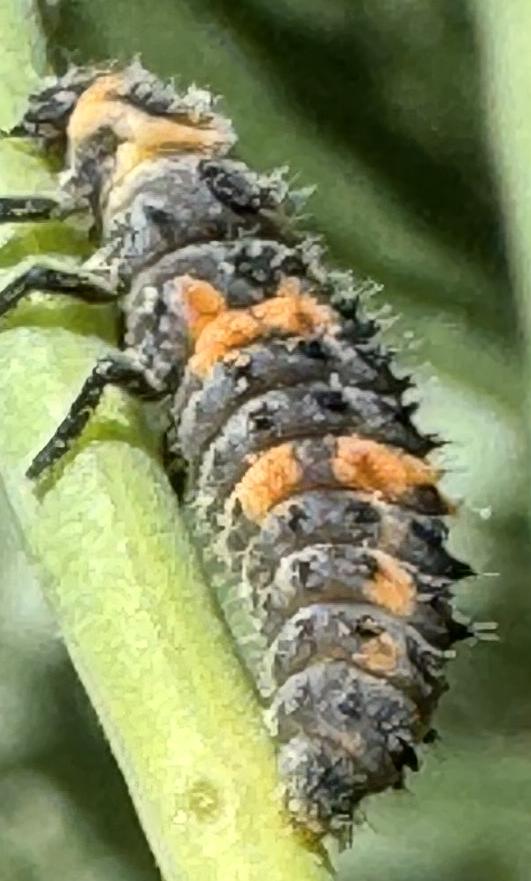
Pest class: predators